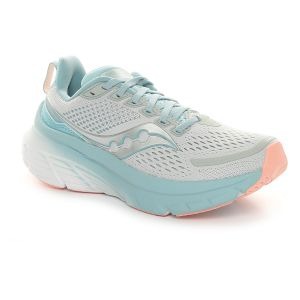
Saucony Scarpa da Running Donna  Guide 17 Grigio   Sconto 30%
Prezzo: 108,50 €